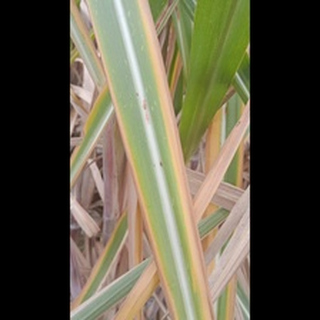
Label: sugarcane_yellow_leaf_disease